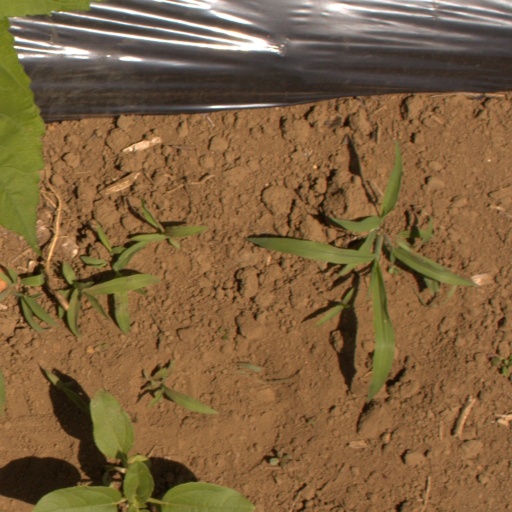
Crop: Jerusalem artichoke